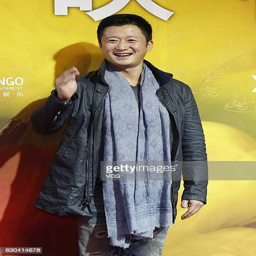
martial artist attends the premiere of film